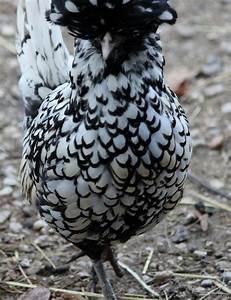
Label: gallina